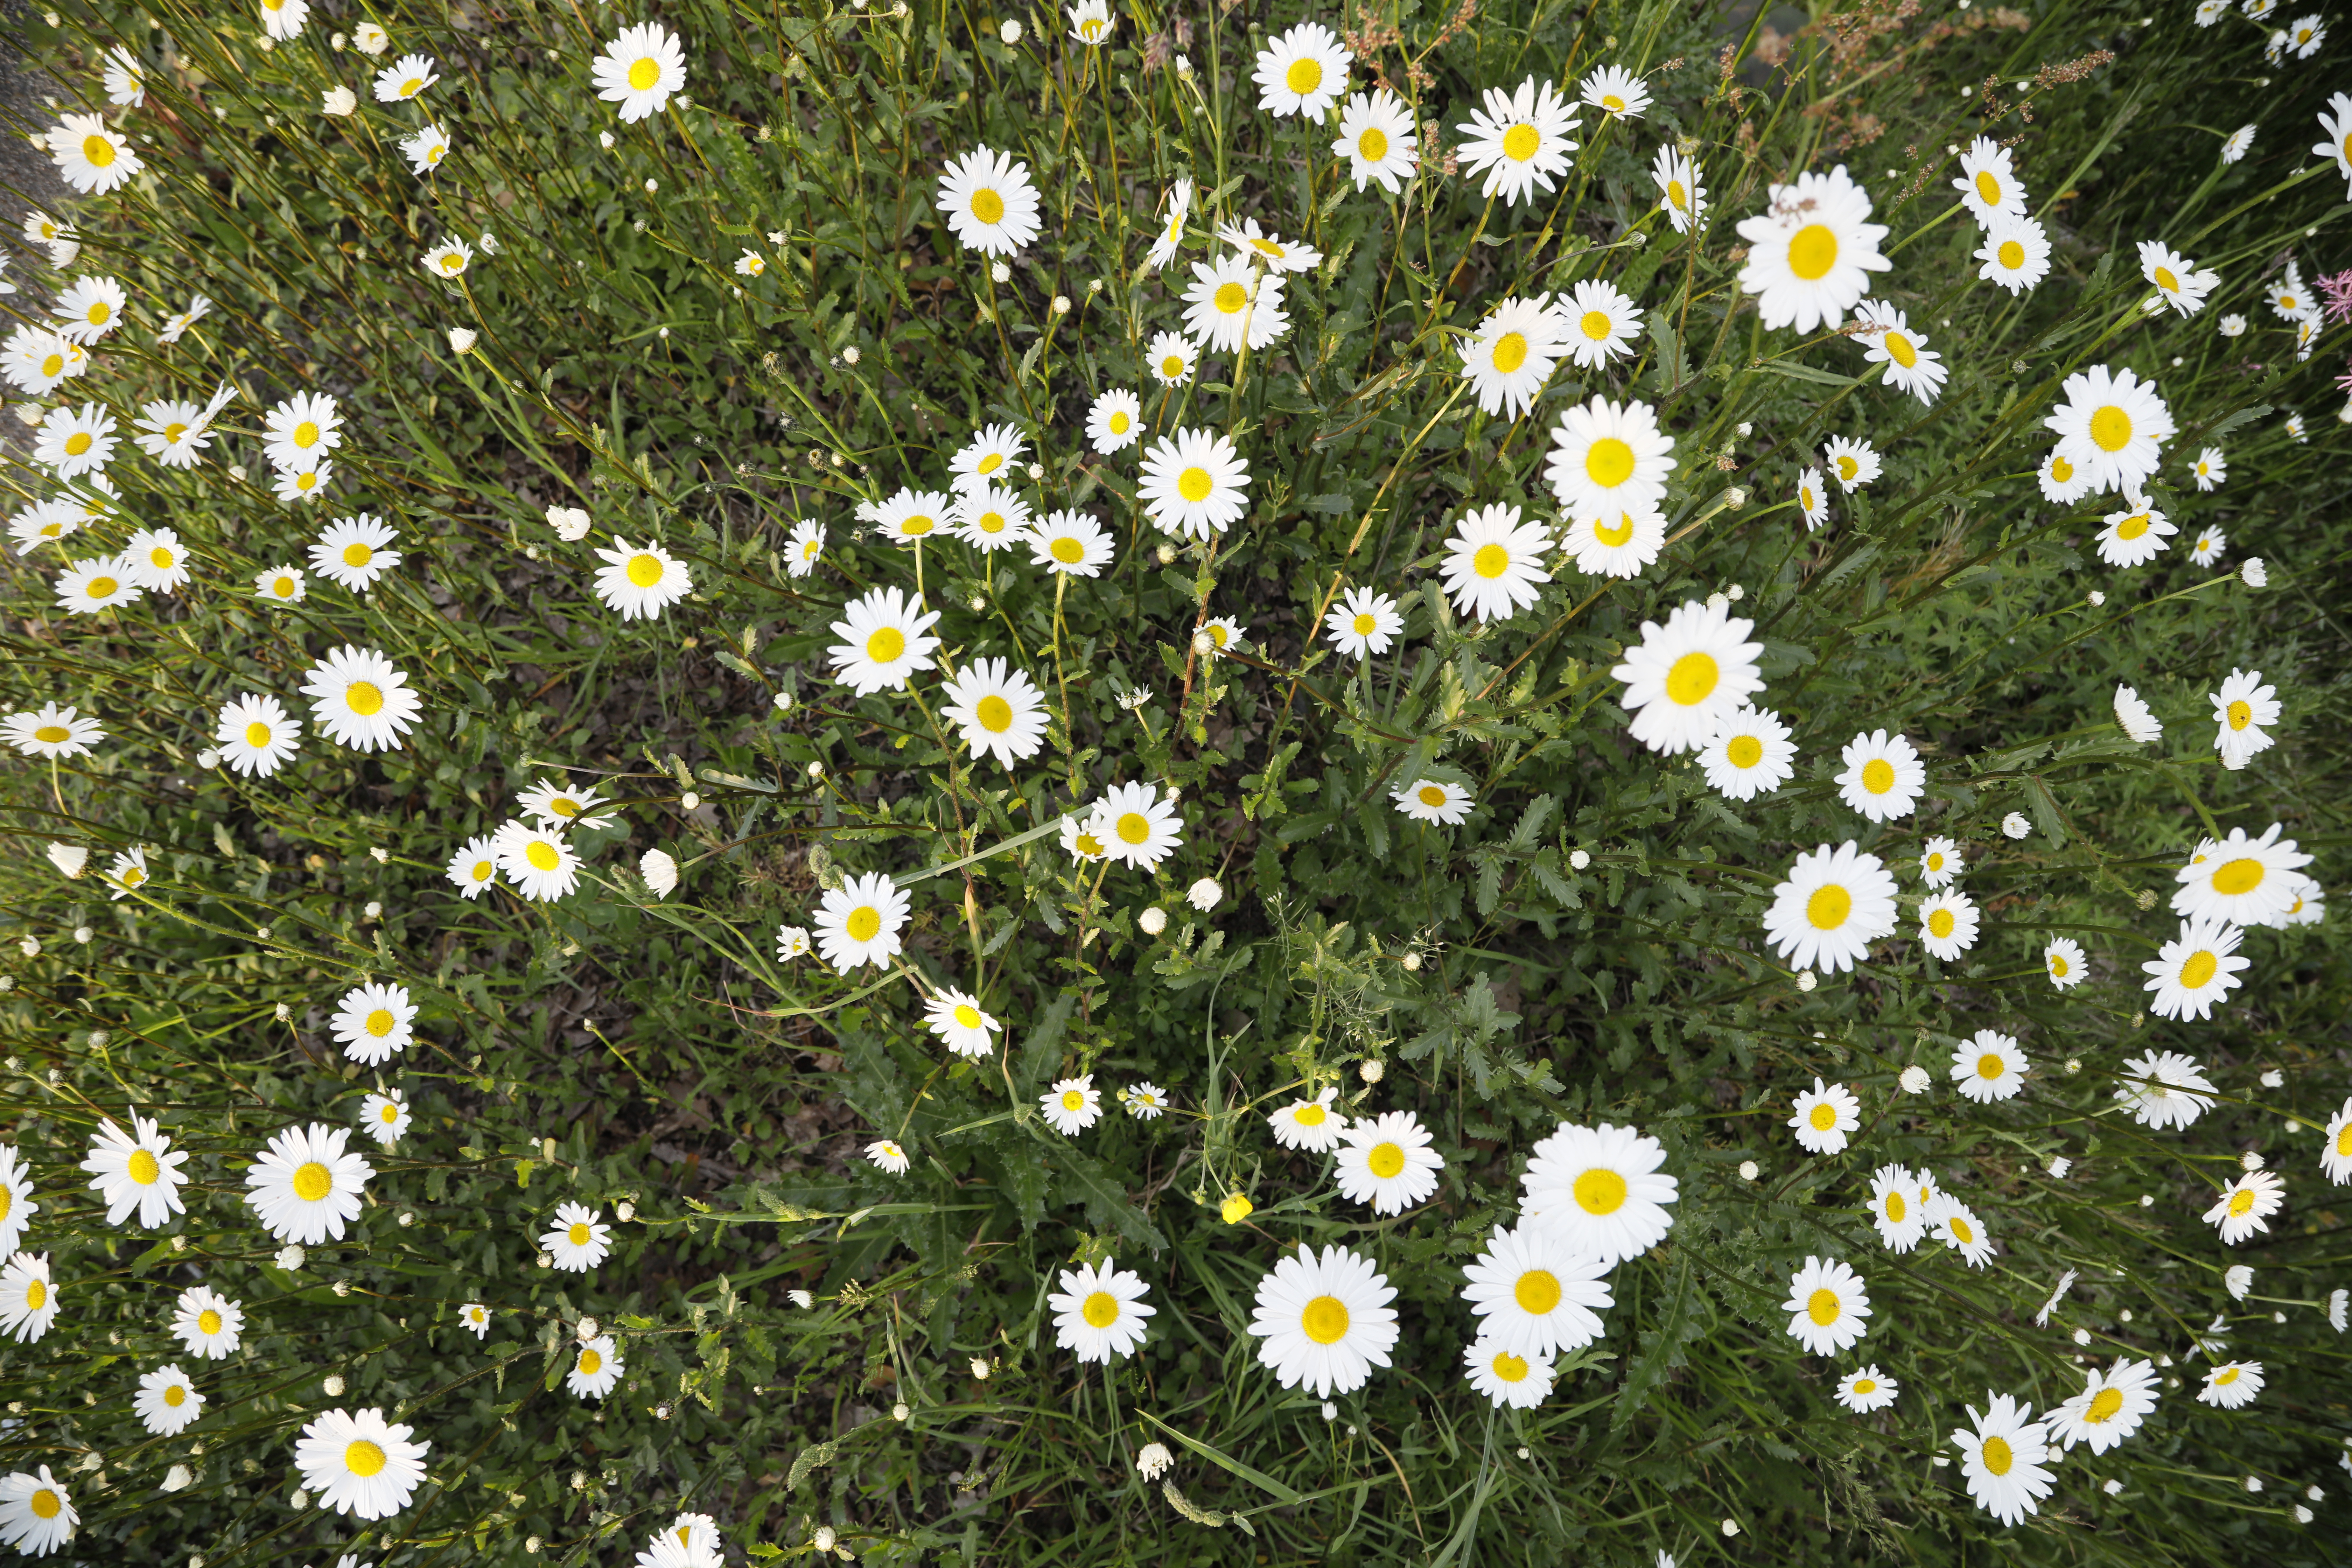
Plant species: Leucanthemum vulgare, Buttercup * (aggregate)